Neal Patterson

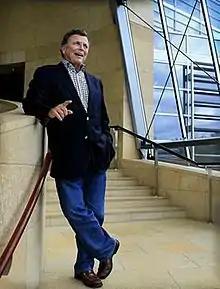
Patterson in 2012

Neal L. Patterson (December 10, 1949 – July 9, 2017) was an American businessman who was CEO of Cerner Corporation, a Kansas City-based medical software corporation. Patterson was also owner of the Sporting Kansas City soccer team.